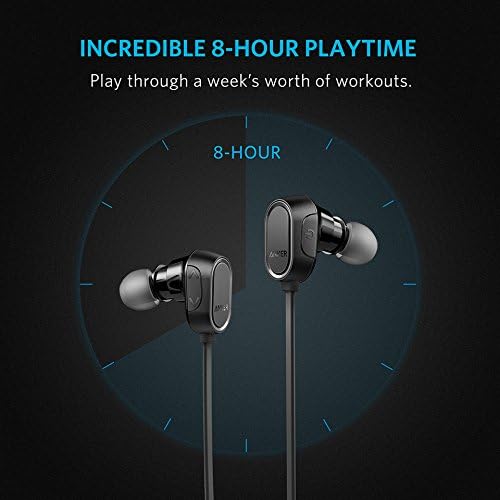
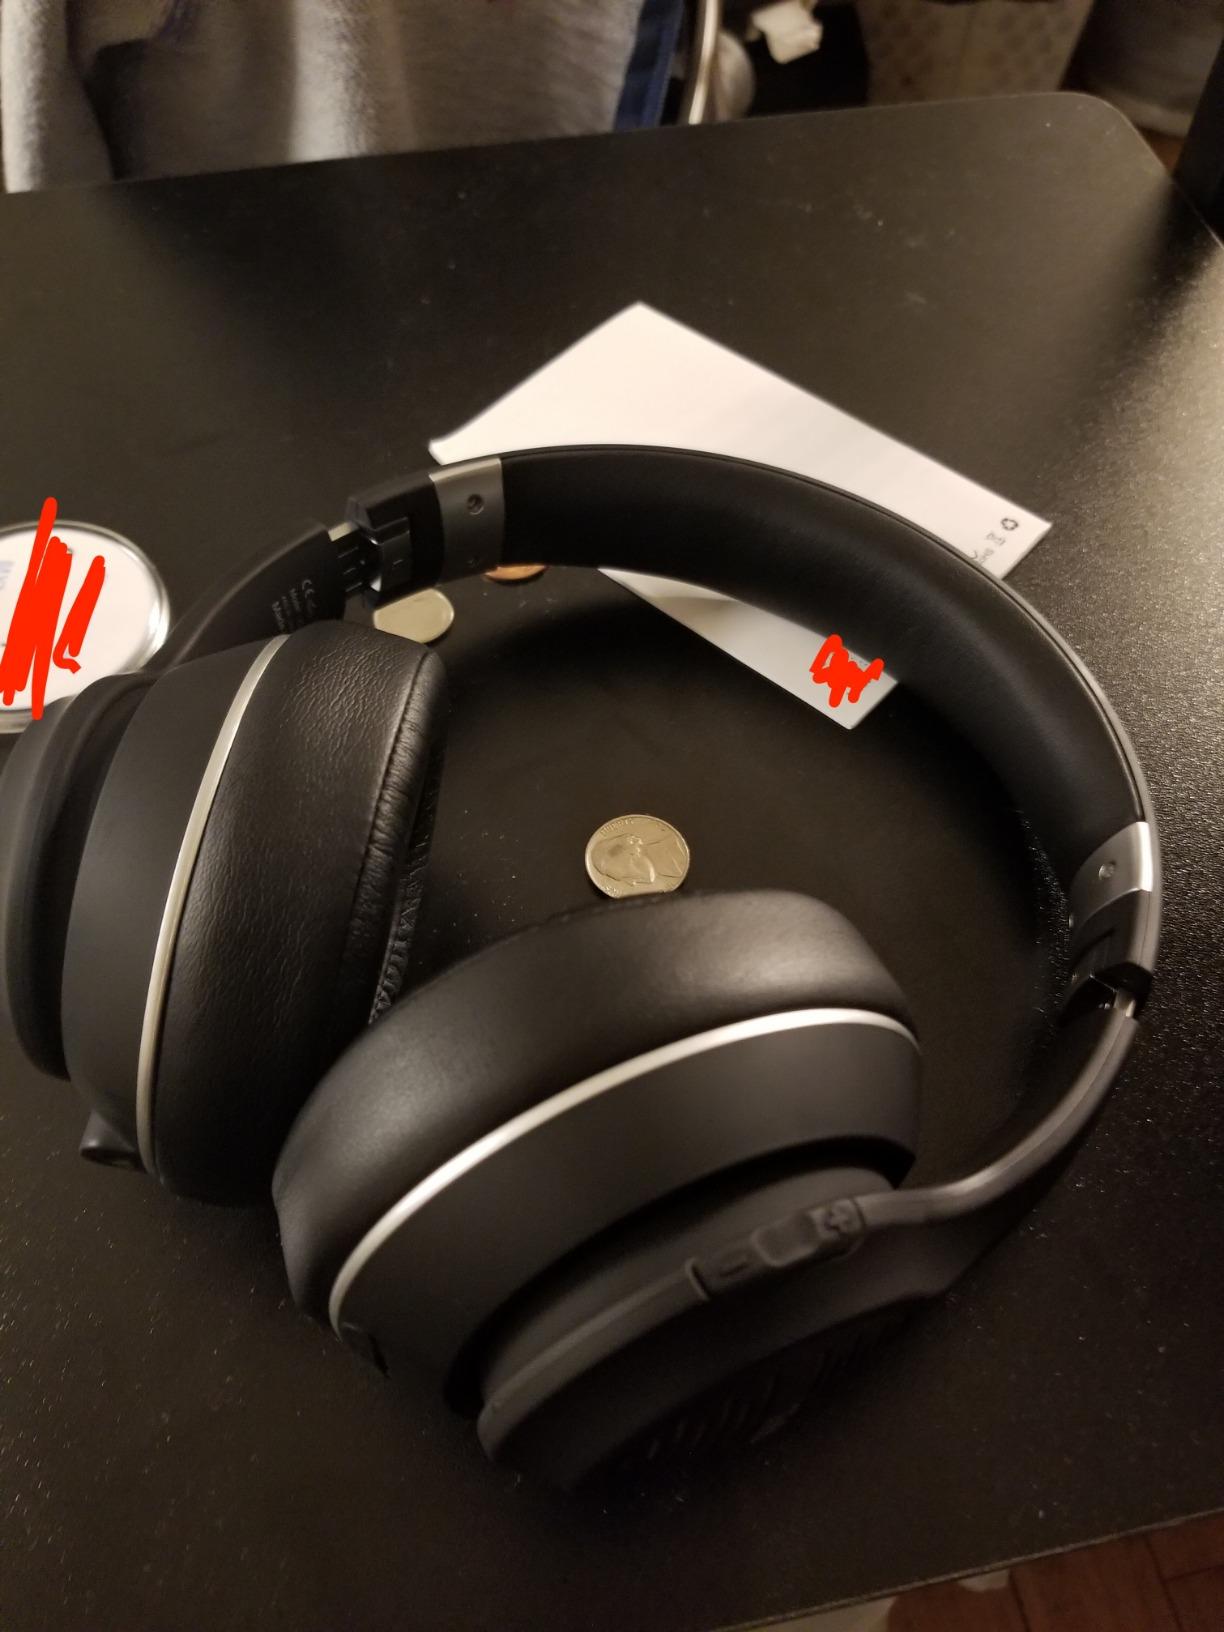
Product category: headphones
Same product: no